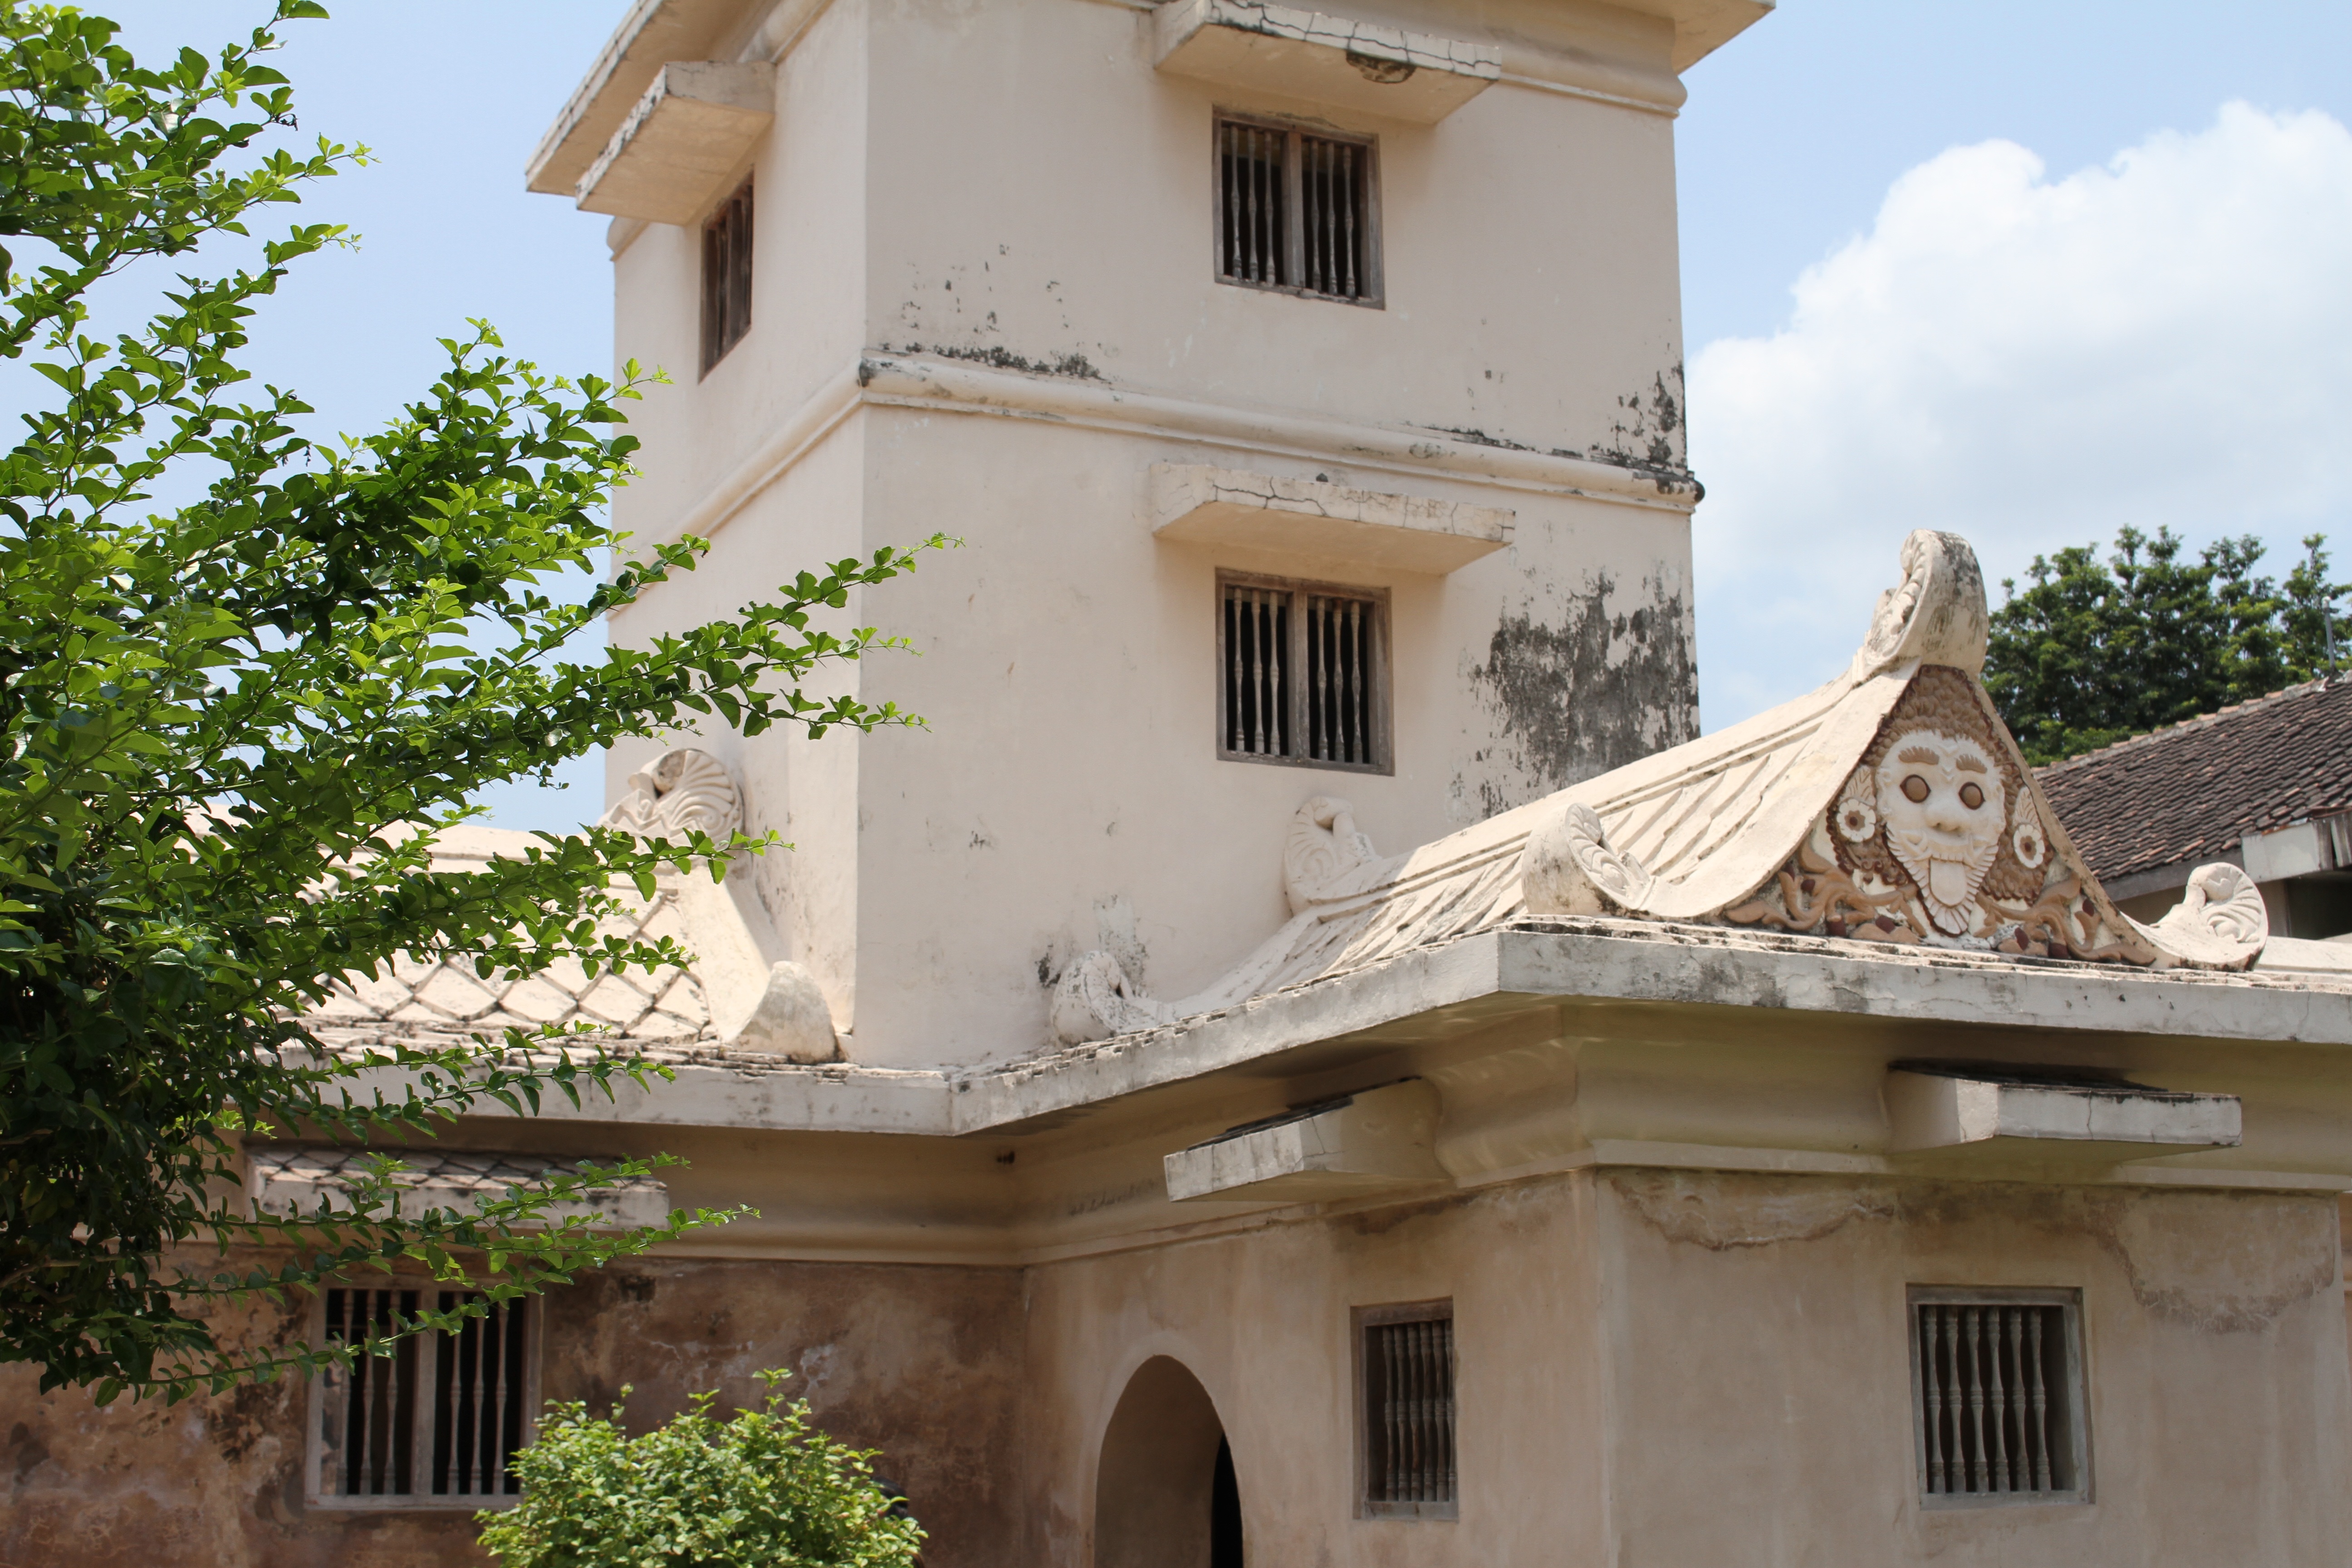
tree, water, nature, architecture, villa, mansion, house, building, palace, home, summer, park, religion, asia, facade, property, garden, sculpture, temple, fountain, royal, estate, indonesia